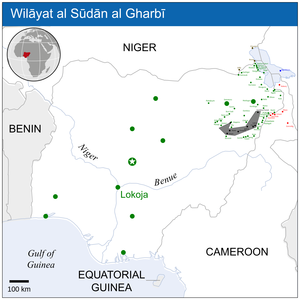
Boko Haram
Kort over de af Boko Haram kontrollerede områder pr. 10. april 2015, vist med mørkegråt.
Boko Haram, kalder sig selv Wilāyat Gharb Ifrīqīyyah, tidligere kaldet Jamā'at Ahl as-Sunnah lid-Da'wah wa'l-Jihād' er en militant nigeriansk islamistisk gruppe under ledelse af Abubakar Shekau. Boko Haram blev grundlagt i 2002, i marts 2015 blev gruppen en del af Islamisk Stat. Militsens mål er at indføre Sharia-lovene i hele Nigeria, og gruppen er i konflikt med både regeringen og de kristne i landet. Lokalbefolkningen kalder ofte gruppens medlemmer for «talibanere».